Kasey Lansdale

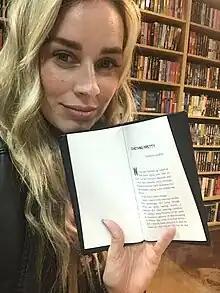
Lansdale in 2018

directed by Thomas Jane, alongside the one-act play "By Bizarre Hands" by Joe R. Lansdale, directed by Terrill Lee Lankford at the Steve Allen Theater in Los Angeles. She also appeared in Grammy award-winning artist Jim Lauderdale's music video "Ever Gonna Hurt" as the love interest. In 2015 Lansdale was featured in a short film by director Izzy Lee titled "Postpartum".